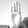
ASL letter: B